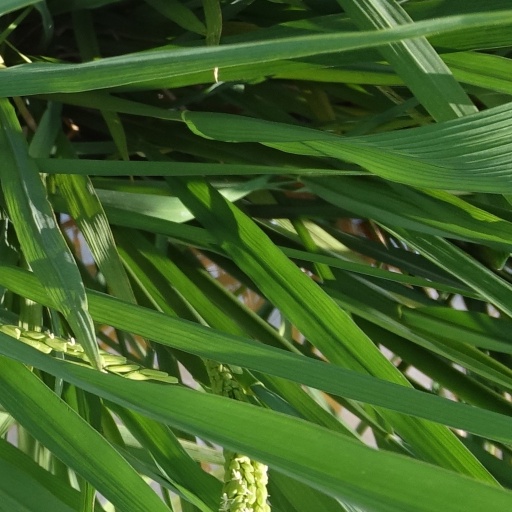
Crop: rice